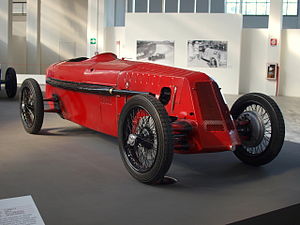
Internationale racingfarver (motorsport) / Historie / 1900'erne
Italienske Itala Tipo 11 (1925)
Fra begyndelsen af organiserede motorsportsbegivenheder, i begyndelsen af 1900'erne, indtil slutningen af 1960'erne, inden kommercielle sponsorater blev almindeligt anvendt, blev biler i internationale motorsport konkurrencer malet i standardiserede racingfarver, der angav oprindelseslandet for bilen eller føreren. Disse var ofte ret forskellige fra de nationale farver, der blev brugt i andre sportsgrene eller i politik.